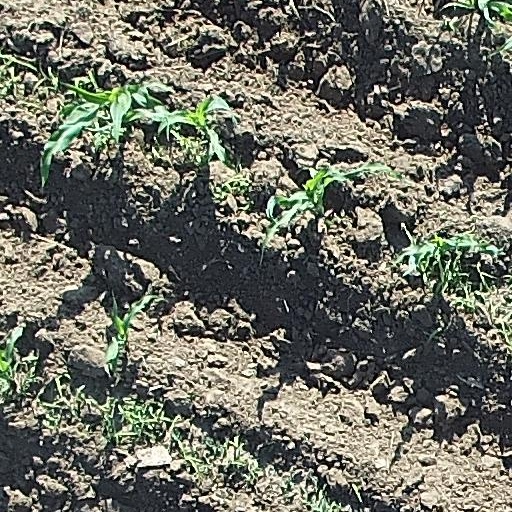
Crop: maize; corn